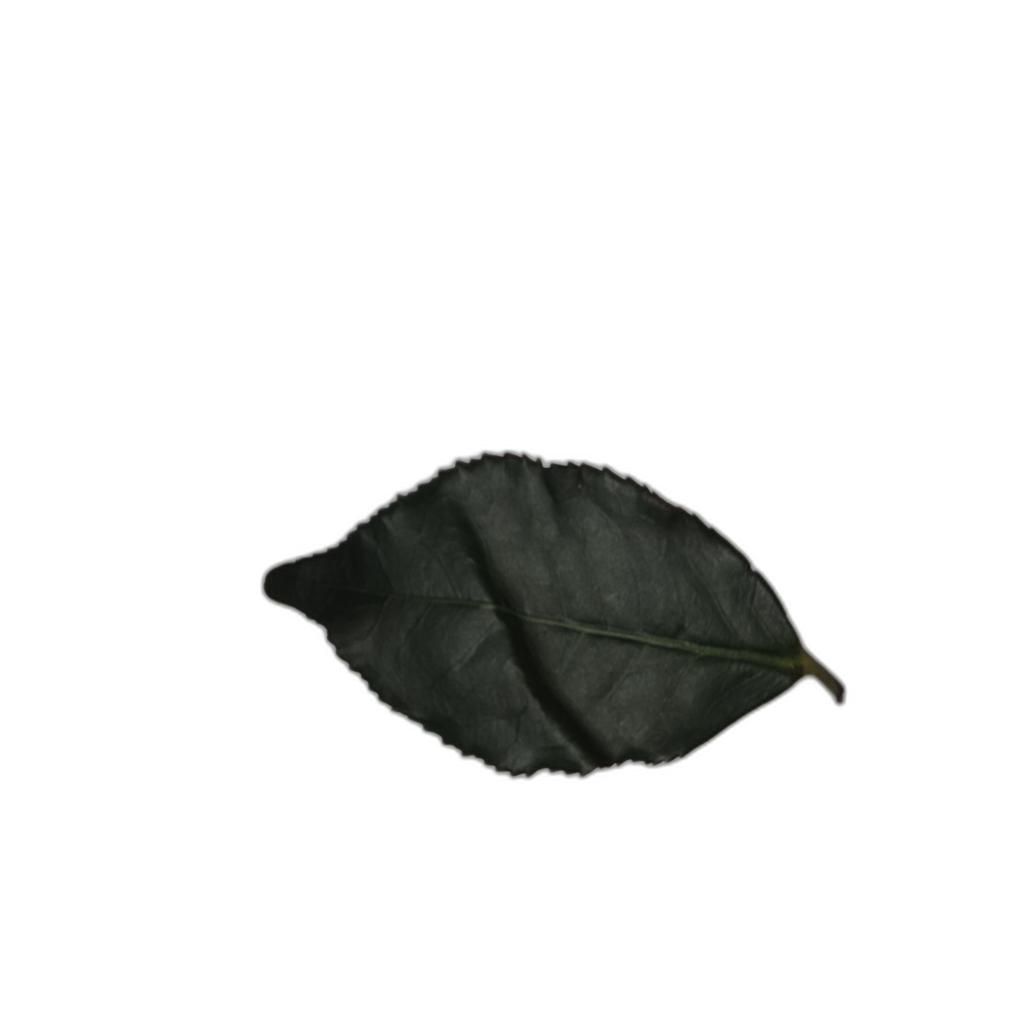
Label: Healthy